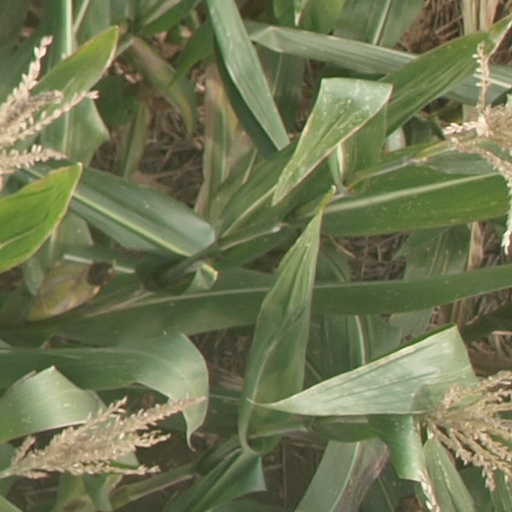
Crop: maize; corn